Sports strategy

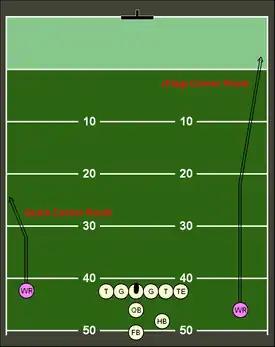
Corner routes for receivers in American football.

Strategy forms a major part of American football. Teams plan many aspects of their plays (offense) and response to plays (defense), such as what formations they take, who they put on the field, and the roles and instructions each player are given. American football uses several play calling systems in order to arrange for strategies to be carried out on the field in real-time.